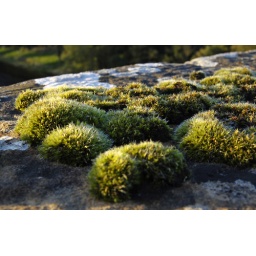
Evening sun on mosses on the top of an old bridge wall near Leaderfoot, Melrose, in the Scottish Borders.